University of Minnesota

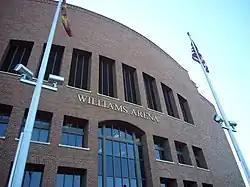
The Golden Gophers have played basketball home games in Williams Arena since 1928.

Minnesota's Twin Cities campus athletics teams are called the Minnesota Golden Gophers and are members of the Big Ten Conference and the Western Collegiate Hockey Association (WCHA) in the National Collegiate Athletic Association (NCAA). As of 2019, they have won 19 NCAA championships and claim six national football championships.